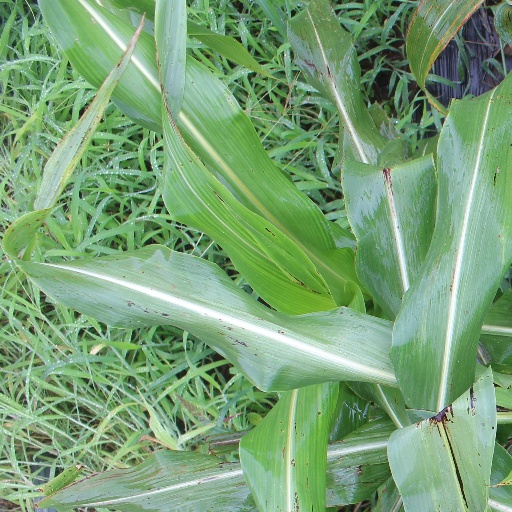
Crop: sorghum